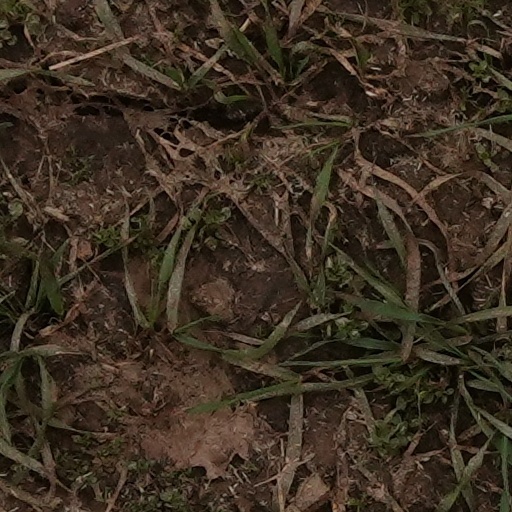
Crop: wheat